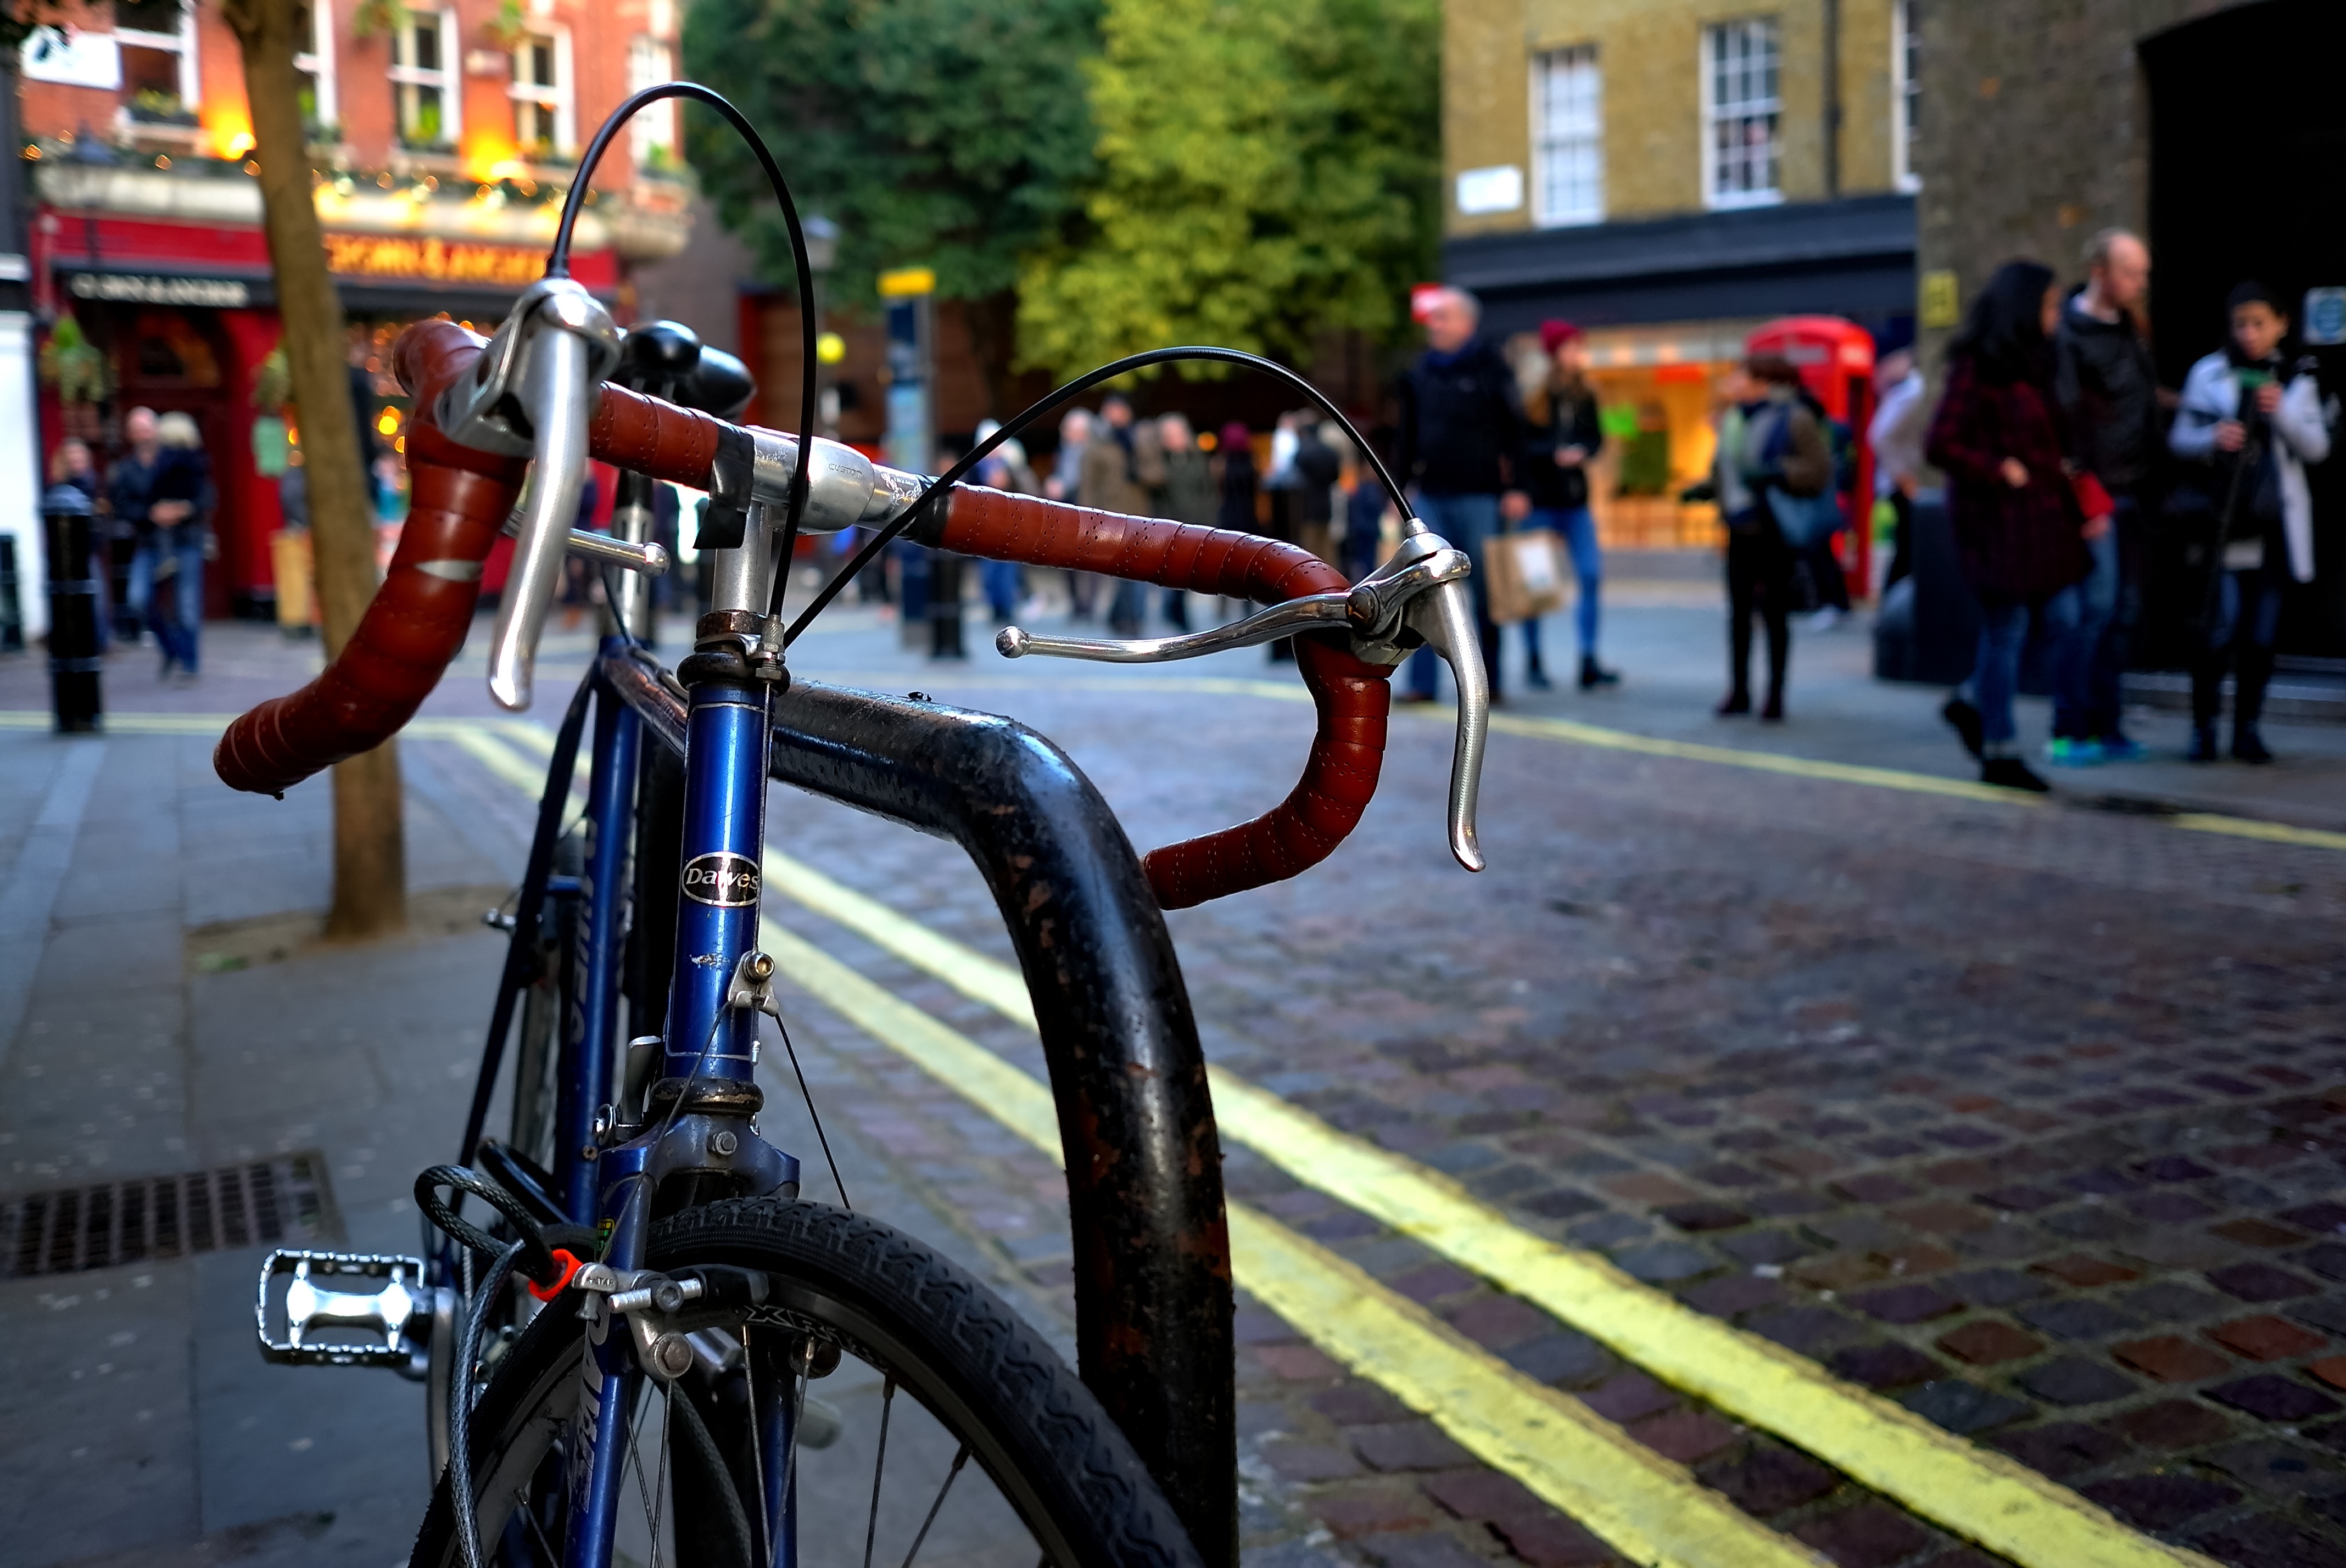
bicycle, vehicle, sports equipment, mountain bike, cycling, cycle sport, bicycle racing, endurance sports